Kerns, Switzerland

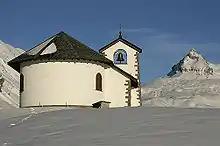
Chapel at Melchsee-Frutt with the Graustock mountain peak in the background

In the 2007 federal election the most popular party was the SVP which received 38.1% of the vote, followed by the CVP (36.6%), and the SPS (8.3%).